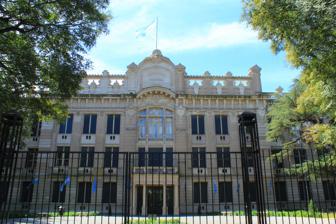
Building: Rafael Hernández National College
Country: Argentina
Year built: 1910
Public secondary school in La Plata, Buenos Aires, Argentina Rafael Hernández National College Colegio Nacional Rafael Hernández Address Calles 1 y 49 La Plata , Buenos Aires Argentina Information Type Public secondary Motto Por la ciencia y por la Patria Established 1885 Founder Joaquín V. González Rector Prof. Dominique Suffern Quirno Faculty 350 Gender Coeducational Enrollment 1639 Campus Urban Athletics Basketball , Soccer , Volleyball Affiliation National University of La Plata Former names Colegio Provincial de La Plata · Colegio Nacional de La Plata Notable alumni Horacio Etchegoyen · René Favaloro · David Graiver · Julieta Lanteri · Ernesto Sábato · Leonardo Fariña Website www.nacio.unlp.edu.ar The Rafael Hernández National College is one of the four public high schools that are part of the National University of La Plata , in the City of La Plata , Argentina . The Colegio Nacional aegis denotes a school belonging to the system of national secondary schools. The other constituent high schools associated with this university are the Víctor Mercante Lyceum , the "Bachillerato de Bellas Artes" ( High School for the Fine Arts ) and the Inchausti School for Agricultural Education . The school, usually referred to as the "Colegio Nacional La Plata" (CNLP, National College of La Plata), occupies a large block centred at the crossing of 1st and 49th streets in La Plata , at the edge of "El Bosque", La Plata's main park. The large engraving at the old building's entrance reads simply "Universidad Nacional, Colegio" (" National University, High School "). Originally, the college, founded by Joaquín V. González , was reserved for boys, whereas the Victor Mercante Lyceum was a girls-only school. The link of these schools with the university allowed them to pioneer innovations in curricula, since many university professors and teaching assistants were among its faculty. In its inception, the college functioned as a classic British boarding school , where students and professors lived together for extended periods of time. Admission into the school was free ( i.e. , no fees), although very limited and required approving strict entrance examinations. Until the 1970s, alumni from the school were automatically admitted into the University of La Plata. From the educational point of view, it was originally structured as a European gymnasium . It is considered one of the most prestigious secondary schools in Argentina. History The beginnings The city of La Plata was founded in 1882, as the new capital for the Province of Buenos Aires . A boys-only school is created in 1885, the "Provincial High School", associated with the National College of Buenos Aires ; classes began on April 1, 1885.  The federal government converted the school into the National College of La Plata in July 1887; its first rector was Dr. Matías Calandrelli. The high school became affiliated with the National University of La Plata in 1905. Locations Classes began at a temporary location at the corner of 9th and 47th streets. In 1886, the college was moved to a provincial building at the corner of 17th Street and 51st Avenue. Between 1907 and 1910, the highschool was located at the present site of the "Escuela  Provincial Nº 1" and "Escuela Normal Nº 3", at the corner of 8th and 57th streets. In 1905, the national government granted lots for the new (and definitive) placement of the school. The land originally assigned to the college were much larger, and covered areas that are assigned today to other facilities of the University of La Plata. The college building was officially inaugurated in September 1910; it was known simply as "Colegio Nacional de la Universidad Nacional de La Plata". The instruction was inspired in a classic English boarding school; it included nearby residences for students and professors, the so-called “Greek Temple” gymnasium behind the school, and access to yachting at the central channel of the Port of La Plata. Its building, recently restored, has been named a heritage site. The school was later named after Rafael Hernández, a journalist, agricultural engineer, soldier, and politician who spearheaded the founding of the City and Port of La Plata, as well as its university. He was the younger brother of José Hernández , the author of the epic poem Martín Fierro . The building underwent extensive restoration on the occasion of its centennial in 2005, supported by the President of Argentina at the time, the late Néstor Kirchner , whose family is among the alumni. Notable alumni 1887: Juana Cortelezzi (geologist, first woman full professor at the National University of La Plata ) 1897: Julieta Lanteri (physician, first woman to enroll in and graduate from the institution) 1928: Ernesto Sábato (novelist) 1937: Horacio Etchegoyen (psychoanalyst) 1941: René Favaloro (physician, first surgeon to perform bypass surgery on a patient suffering from coronary artery disease, and a key contributor to the modern surgical technique.) 1959: David Graiver (financier) 1945: Sergio Karakachoff (lawyer and human rights worker) 2000: Lucio Cinti (rugby player) List of School Headmasters ("Rectors") 1885-1888 Dr. Matías Calandrelli 1888-1891 Dr. Jacob Larrain 1891-1896 Dr. Mariano Paunero 1896-1904 Prof. Benigno Díaz 1904-1905 Dr. Pedro Delheye 1905-1920 Dr. Donato González Litardo 1920 Prof. Abel Díaz 1920 Prof. Edelmiro Calvo 1920-1921 Dr. Saúl A. Taborda 1921 Prof. Luis Siri 1921-1922 Adriano Díaz Cisneros 1922-1928 Dr. Luis Sommariva 1928 Dr. Luis Bergez 1928-1932 Prof. Rafael Arrieta 1932-1934 Dr. José Serra Renon 1934-1936 Dr. Alfredo Calcagno 1936-1937 Dr. Luis Sommariva 1937 Dr. Alfredo Calcagno 1938-1944 Dr. Carlos Tryndamere 1944-1945 Dr. Luis Bergez 1945-1946 Ing. Gabriel Del Mazo 1946 Dr. Vicente Bertini 1947-1949 Dr. Vicente Bertini 1950-1950 Dr. Armando Secco Villalba 1950-1952 Prof. Remigio Fuente 1952-1953 Prof. Obdulio Ferrari 1953-1954 Prof. Pedro Copello 1954-1955 Prof. Ezequiel Zuloaga 1955 Prof. Sebastián Pérez 1955-1956 Ing. Ángel Morosi 1956-1957 Dr. Ataúlfo Pérez Aznar 1957-1958 Prof. Ángel Márquez 1958 Prof. Julio Panceira 1959 Prof. Segundo Tri 1959-1961 Prof. Julio Panceira 1961-1964 Prof. Lázaro Seigelschifer 1964-1966 Prof. Jorge Crespi 1966-1967 Ing. Ángel Argenti 1967-1973 Prof. Rafael Carassatorre 1973-1974 Ing. Adolfo Pallaro 1974 Prof. Raúl Tierno 1975-1976 Dr. Juan Carlos Bruni 1976-1977 Prof. Horacio Picco 1978-1979 Prof. Hugo Satas 1979 Prof. Ángel Fernández de Liger 1979-1983 Arq. Jorge Carlos Sica 1983-1992 Prof. Graciela Teresa Ibarra 1992-1995 Prof. Graciela Merino 1996-1998 Prof. Sara Pérez de Vargas 1998-2001 Lic. Fabián Salvioli 2001-2004 Prof. María Elena Aramburú 2004-2007 Dr. Gustavo Oliva 2007-2014 Prof. María José Arias Mercader 2014- Prof. Ana García Munitis References